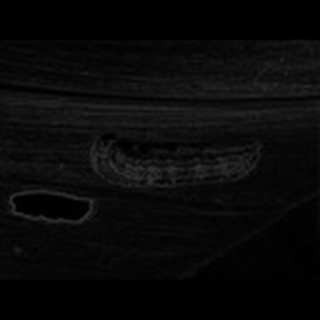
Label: cotton_army_worm